Abyei

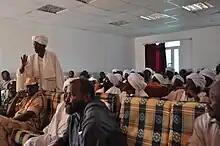
Messiria elder in Abyei speaks to the PCA decision, November 2009

Following extensive written pleadings, in April 2009 the parties presented their closing submissions to the arbitration tribunal over six days at an oral hearing at the Peace Palace, The Hague. In a groundbreaking initiative, the parties agreed to broadcast the oral hearing over the internet, which allowed those in Sudan and around the world to see the parties put forward their arguments. Following the hearing the arbitral tribunal then began its deliberations and, less than ninety days later, on 22 July 2009 rendered its final binding decision as to the validity of the boundaries for Abyei and the ABC had drawn.